Ancient Cypriot art

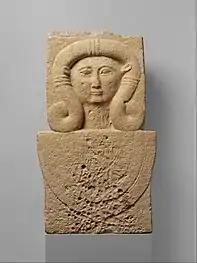
Limestone stele with the head of Hathor from Cyprus (c. 575 - c. 550 BC)

By the Late Bronze Age, Cypriot art could be seen as a mixture of both domestic pressures and foreign influences. Adaptations of foreign stylistic elements from the Aegean, the Near East, and Egypt led to their reinterpretation and as a result incorporation into unique Cypriot customs. Particularly during the 12th century BC, bronze-work, writing, jewellery, and stone seal carvings were all influenced by the Aegean. From c. 1500 BC, Cypriots commenced using an undecipherable Cypro-Minoan script adopted from Crete which gave them the means to manage records and inventories at a time when social organisation was becoming increasingly complex. This script can be seen on clay tablets and records found in metropolitan cities such as Enkomi and Kalavasos. The Cesnola Collection also contains numerous vases on which some characters of this ancient script is visible. Upon excavations of rich burial grounds and 14th to 13th century BC urban centres like Enkomi, luxurious artefacts made from a range of materials have been discovered. Burial chambers of an elite class have further unearthed nearly exclusively a collection of imported Mycenaean vessels from the 14th century.